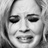
Emotion: sad